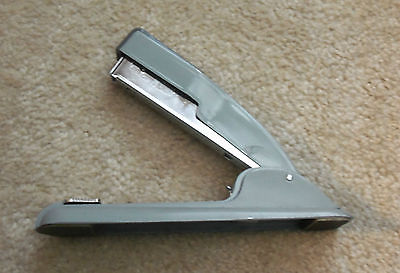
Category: stapler